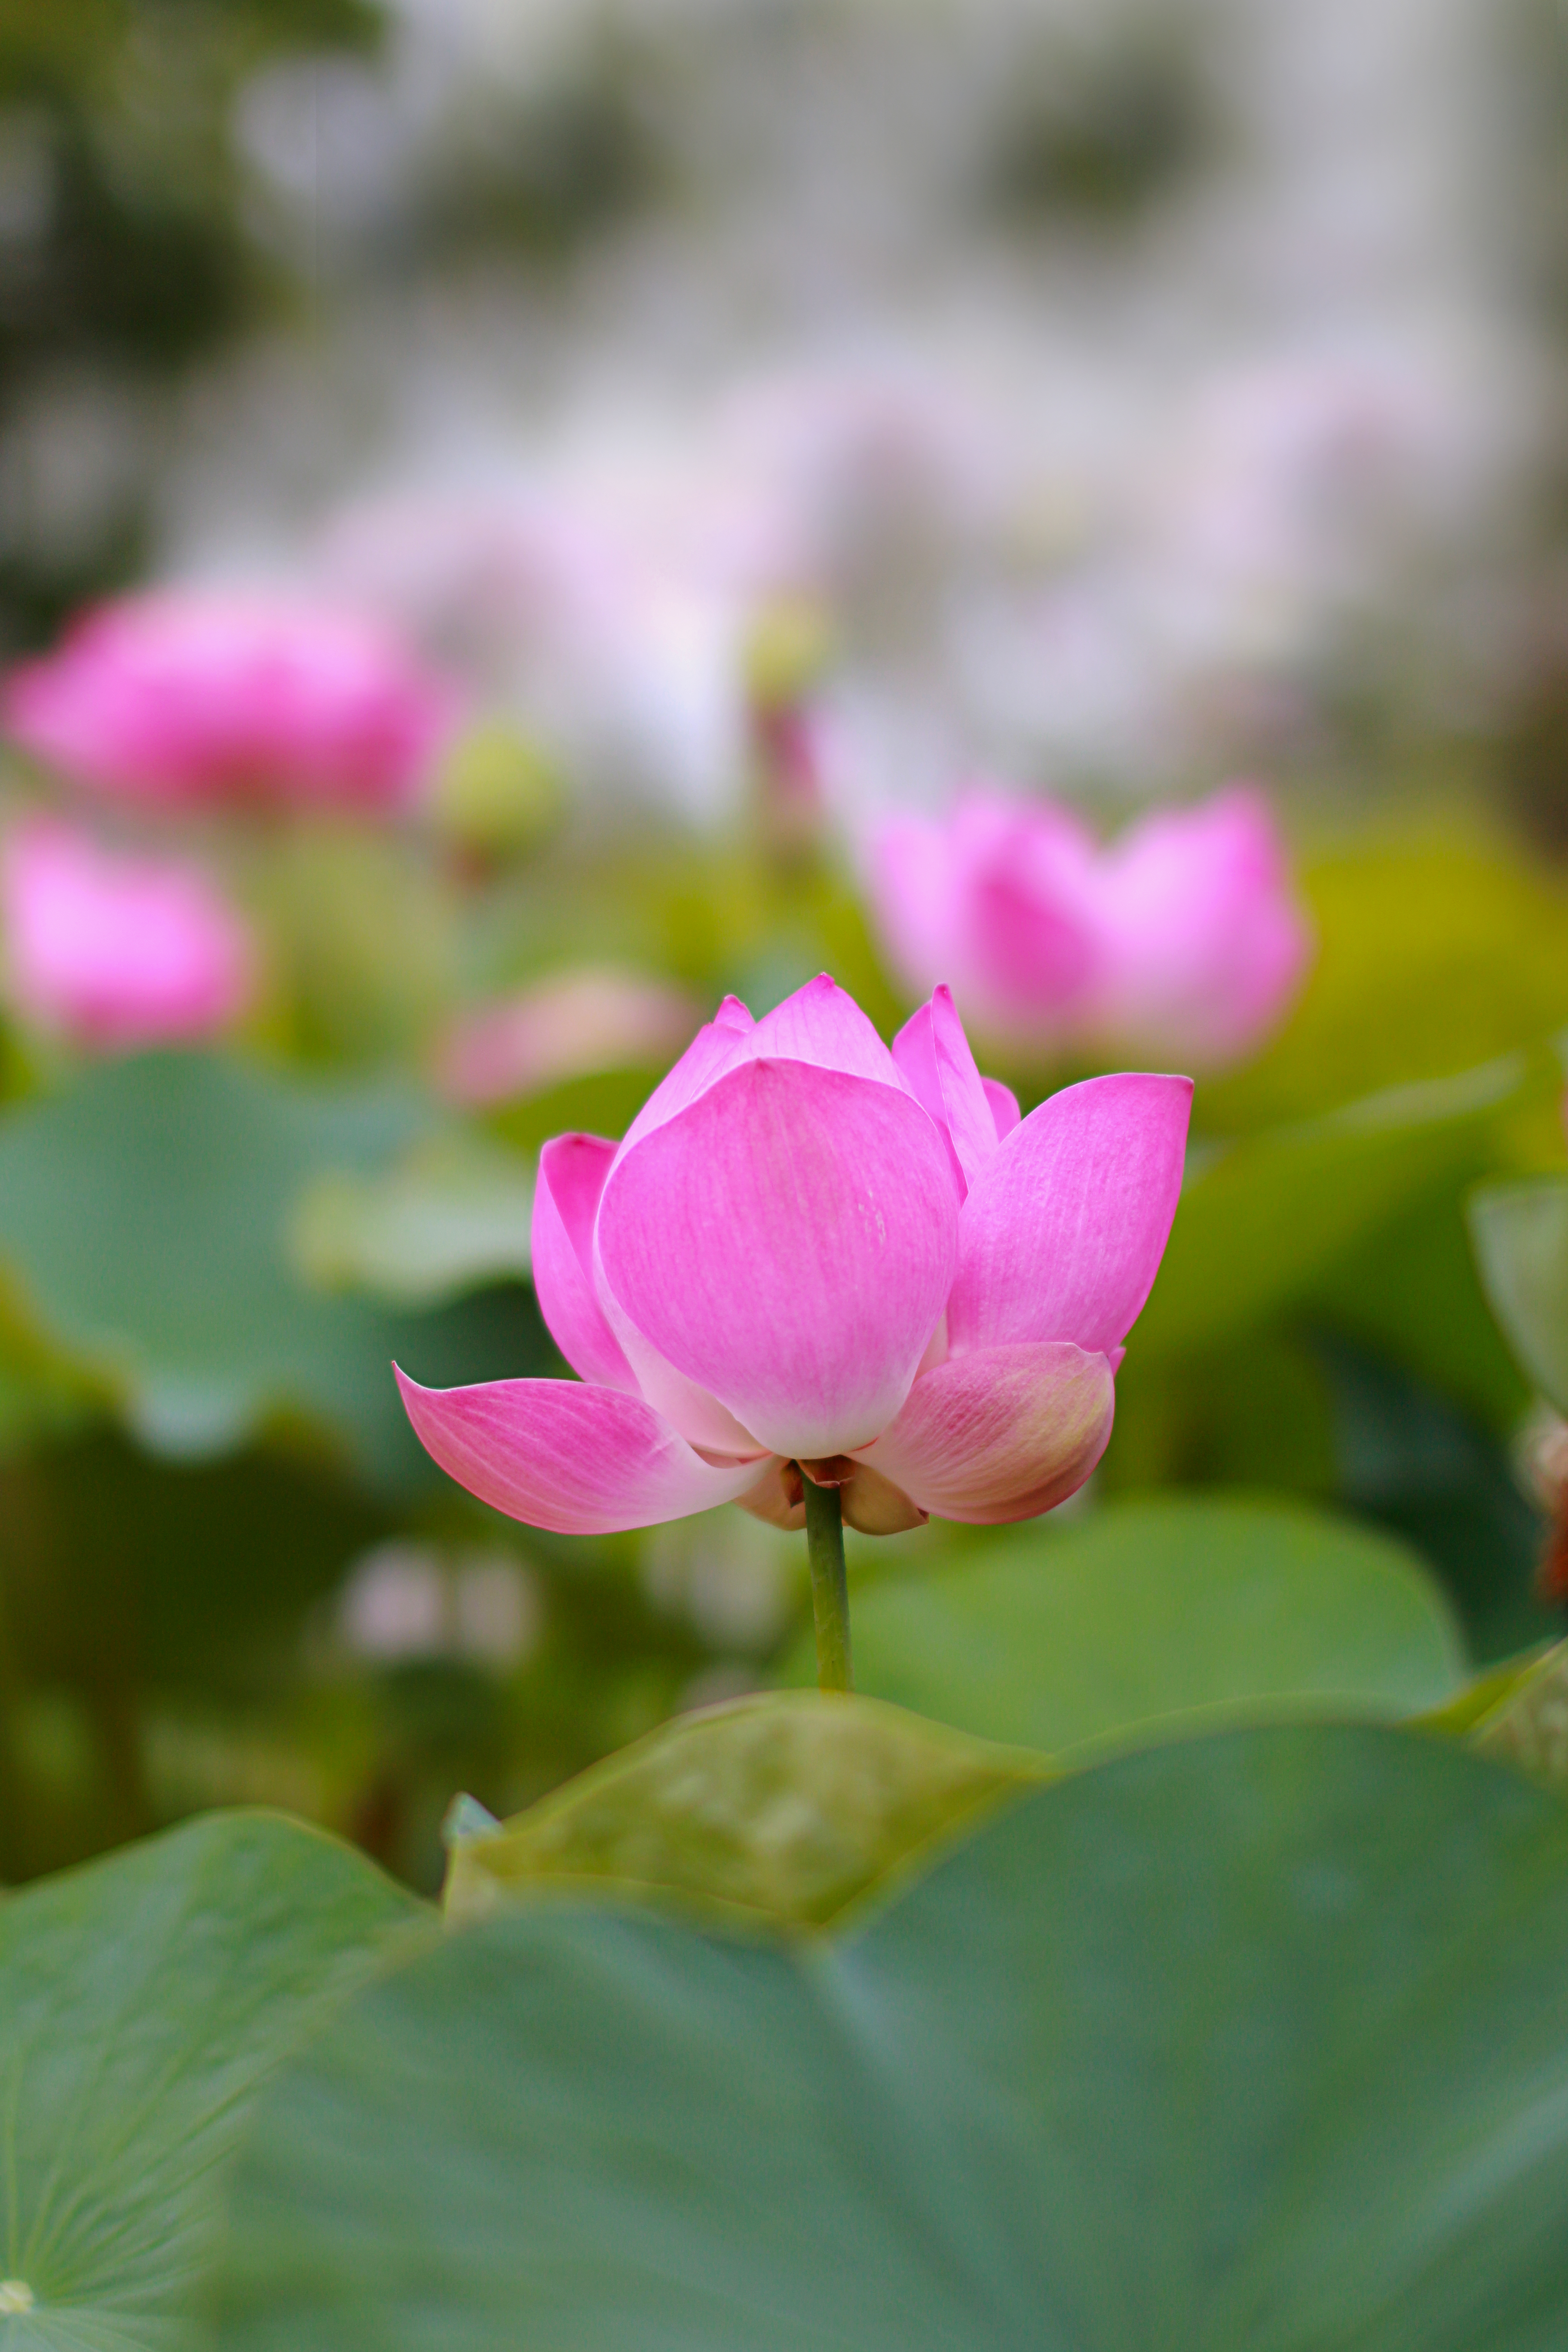
lotus, flower, flowering plant, sacred lotus, petal, aquatic plant, pink, plant, lotus family, botany, water lily, proteales, plant stem, bud, annual plant, dicotyledon, perennial plant